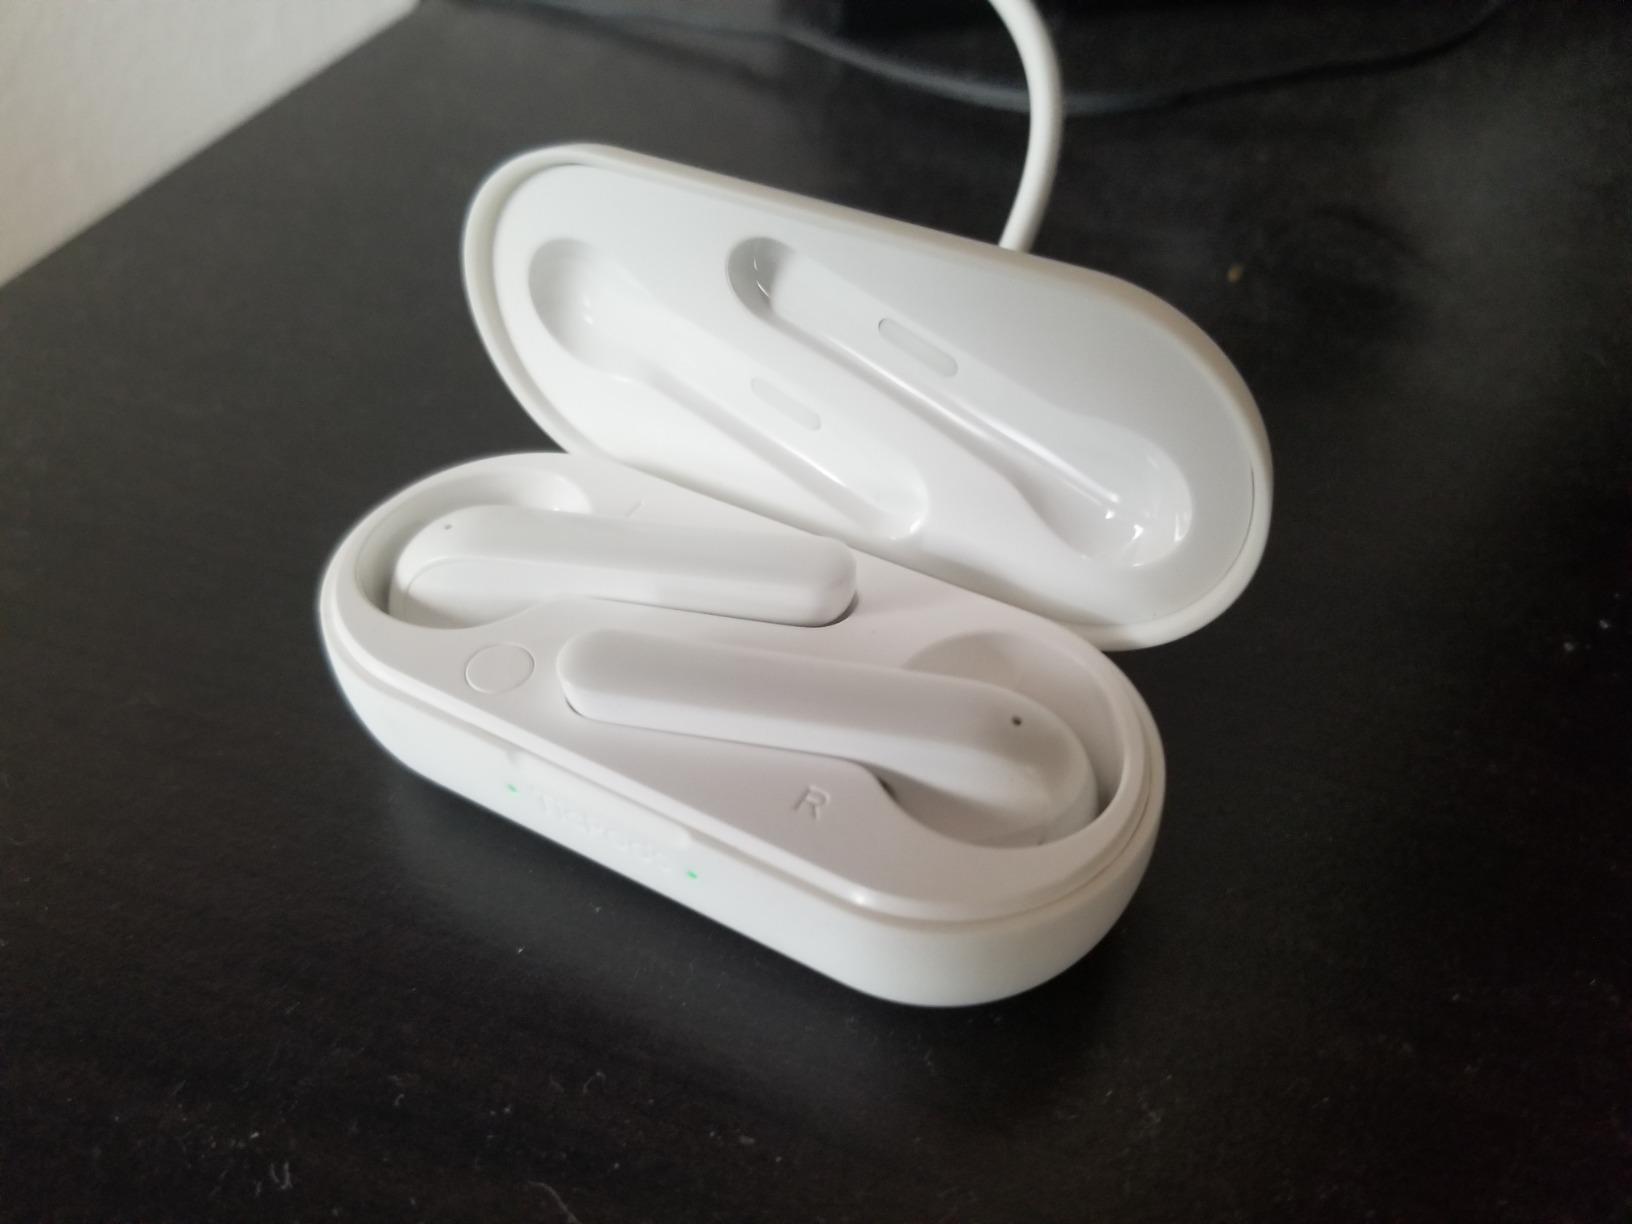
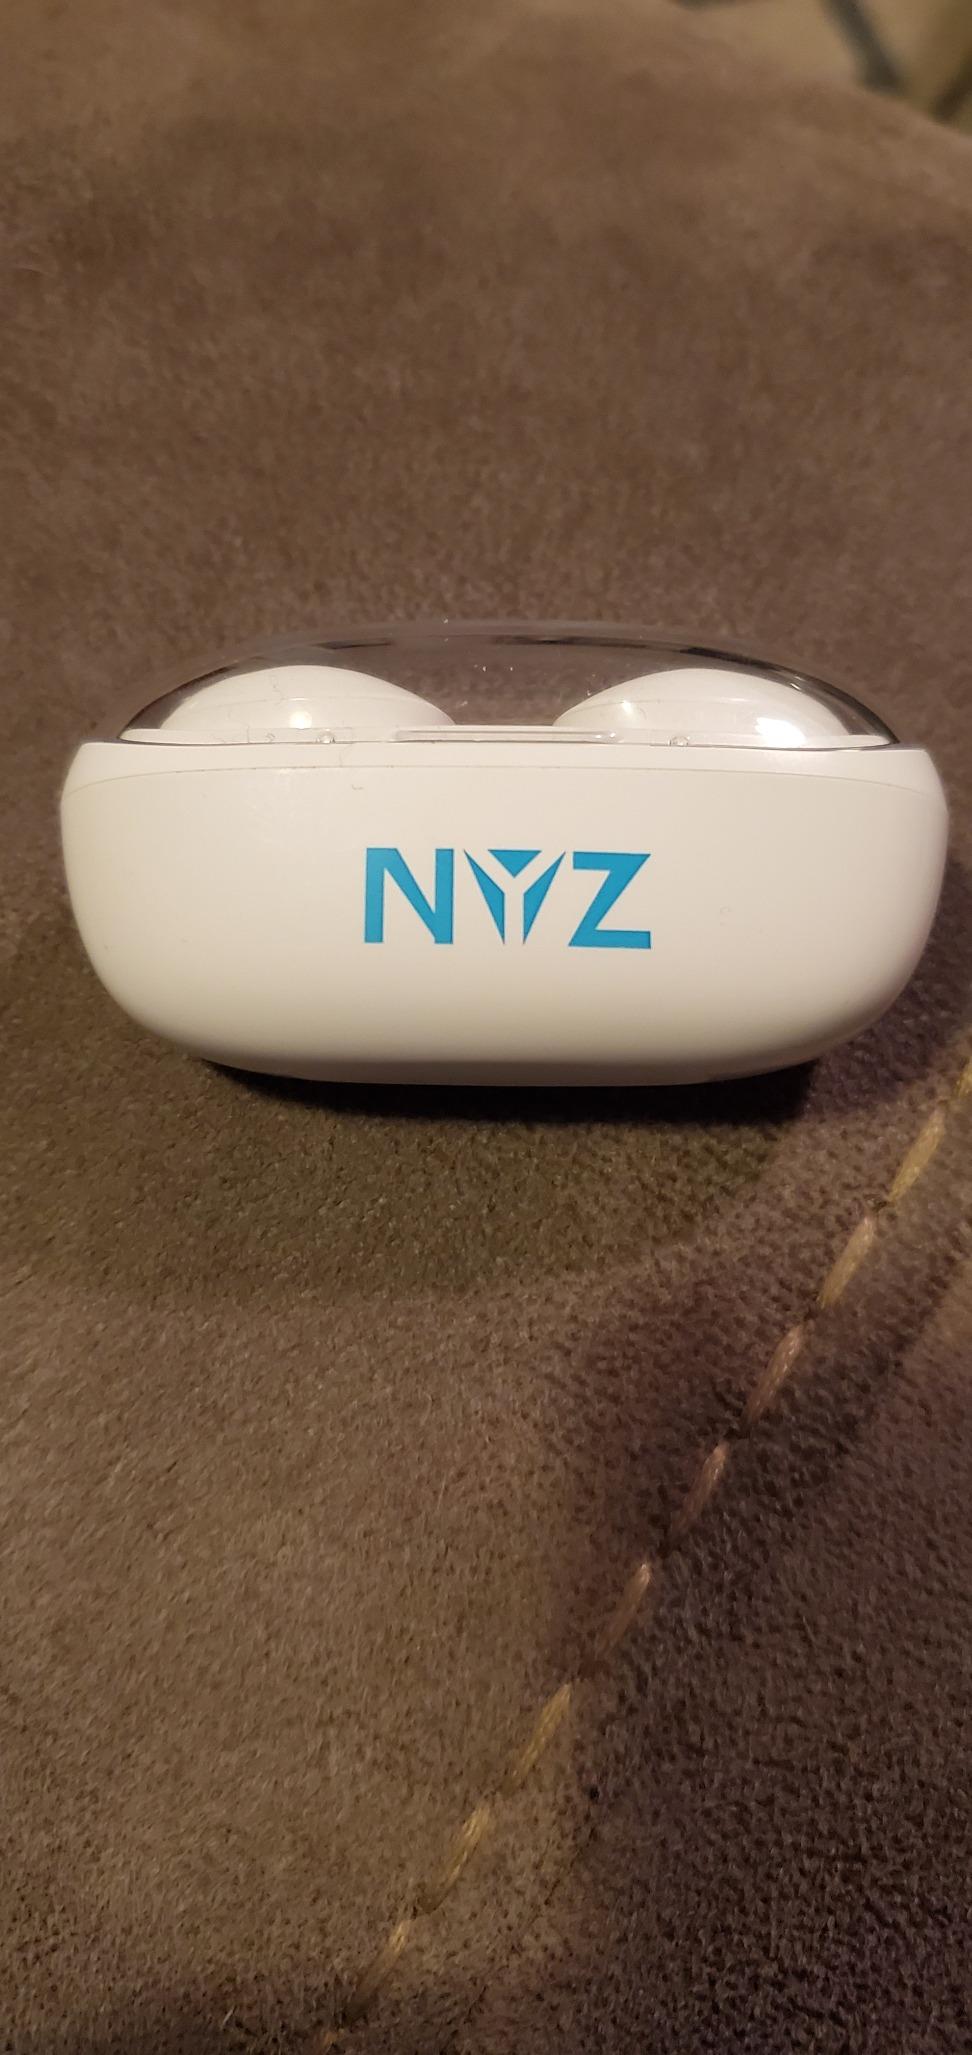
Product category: earbuds
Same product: no